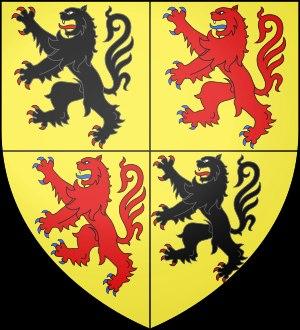
Cette page présente la liste des possesseurs du comté de Hainaut
Le comté de Hollande est un ancien État féodal du Saint-Empire romain germanique. Il fut acquis en 1433 par Philippe le Bon et ainsi intégré aux Pays-Bas bourguignons, puis aux Pays-Bas espagnols.
Les premiers seigneurs de Hollande portaient le titre de comte de Frise occidentale et encore avant de comte de Kennemerland. Ce n'est qu'avec Thierry Ier qu’apparaît le titre de comte de Frise occidentale puis avec Thierry V qu'apparaît le titre de comte de Hollande.